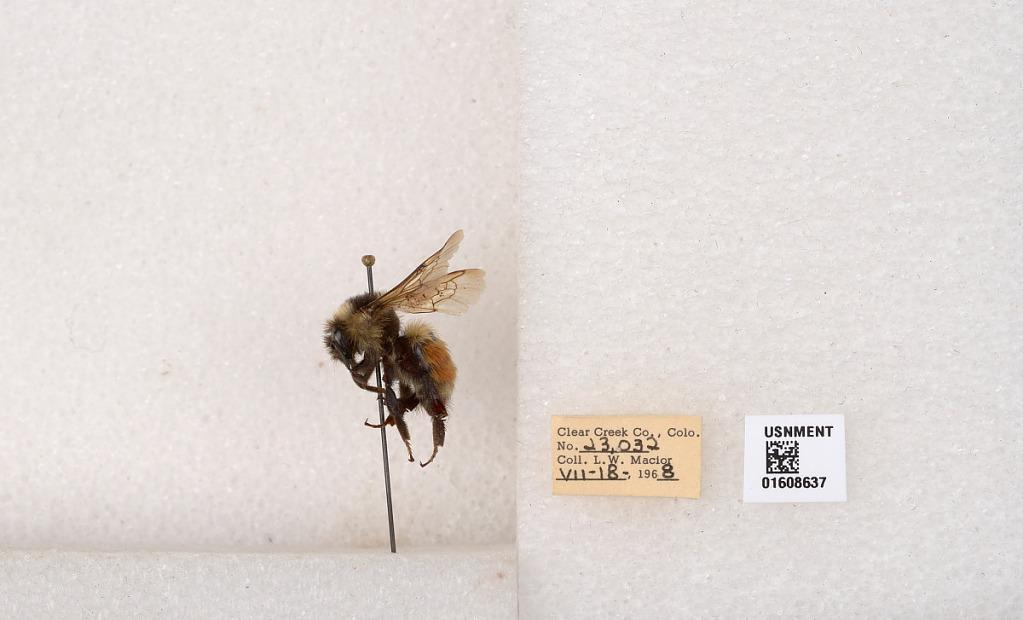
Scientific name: Bombus (Pyrobombus) sylvicola Kirby
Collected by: L. Macior
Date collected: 1968-7-18
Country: United States
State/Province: Colorado
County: Clear Creek
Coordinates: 39.6891, -105.644